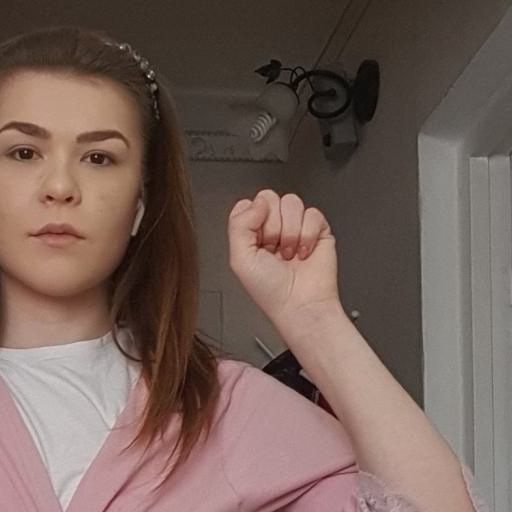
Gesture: fist